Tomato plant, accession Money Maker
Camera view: bottom (45 deg); turntable rotation: 0 degrees
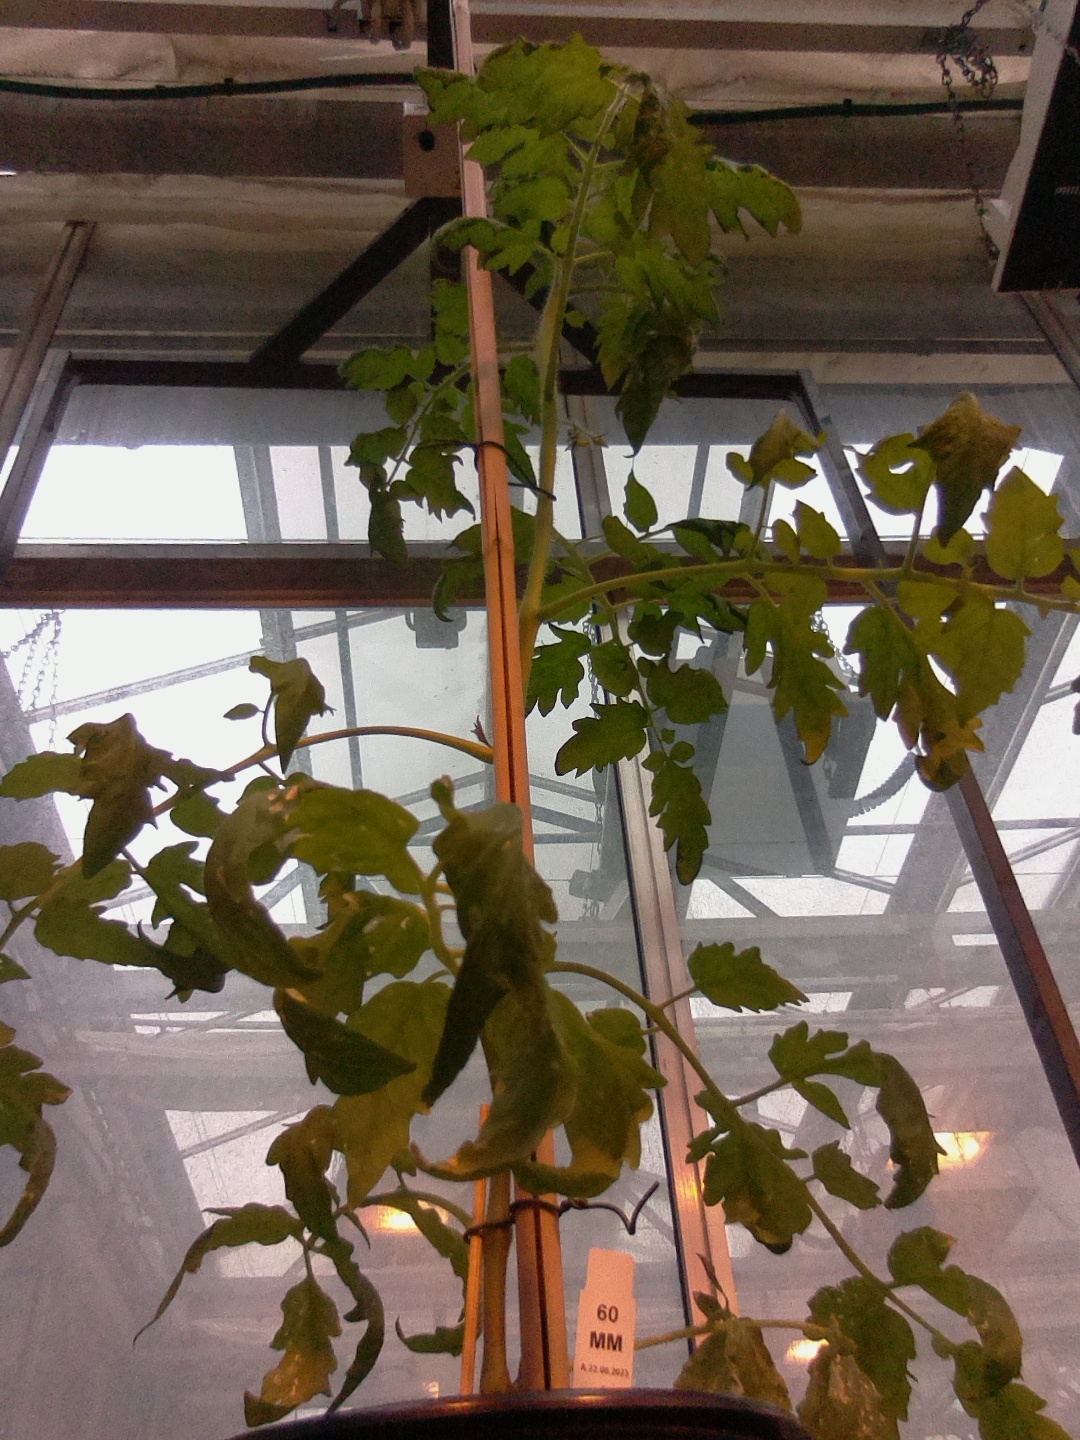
BBCH growth stage 67: Full flowering, 70%-80% of flowers open, more petals falling